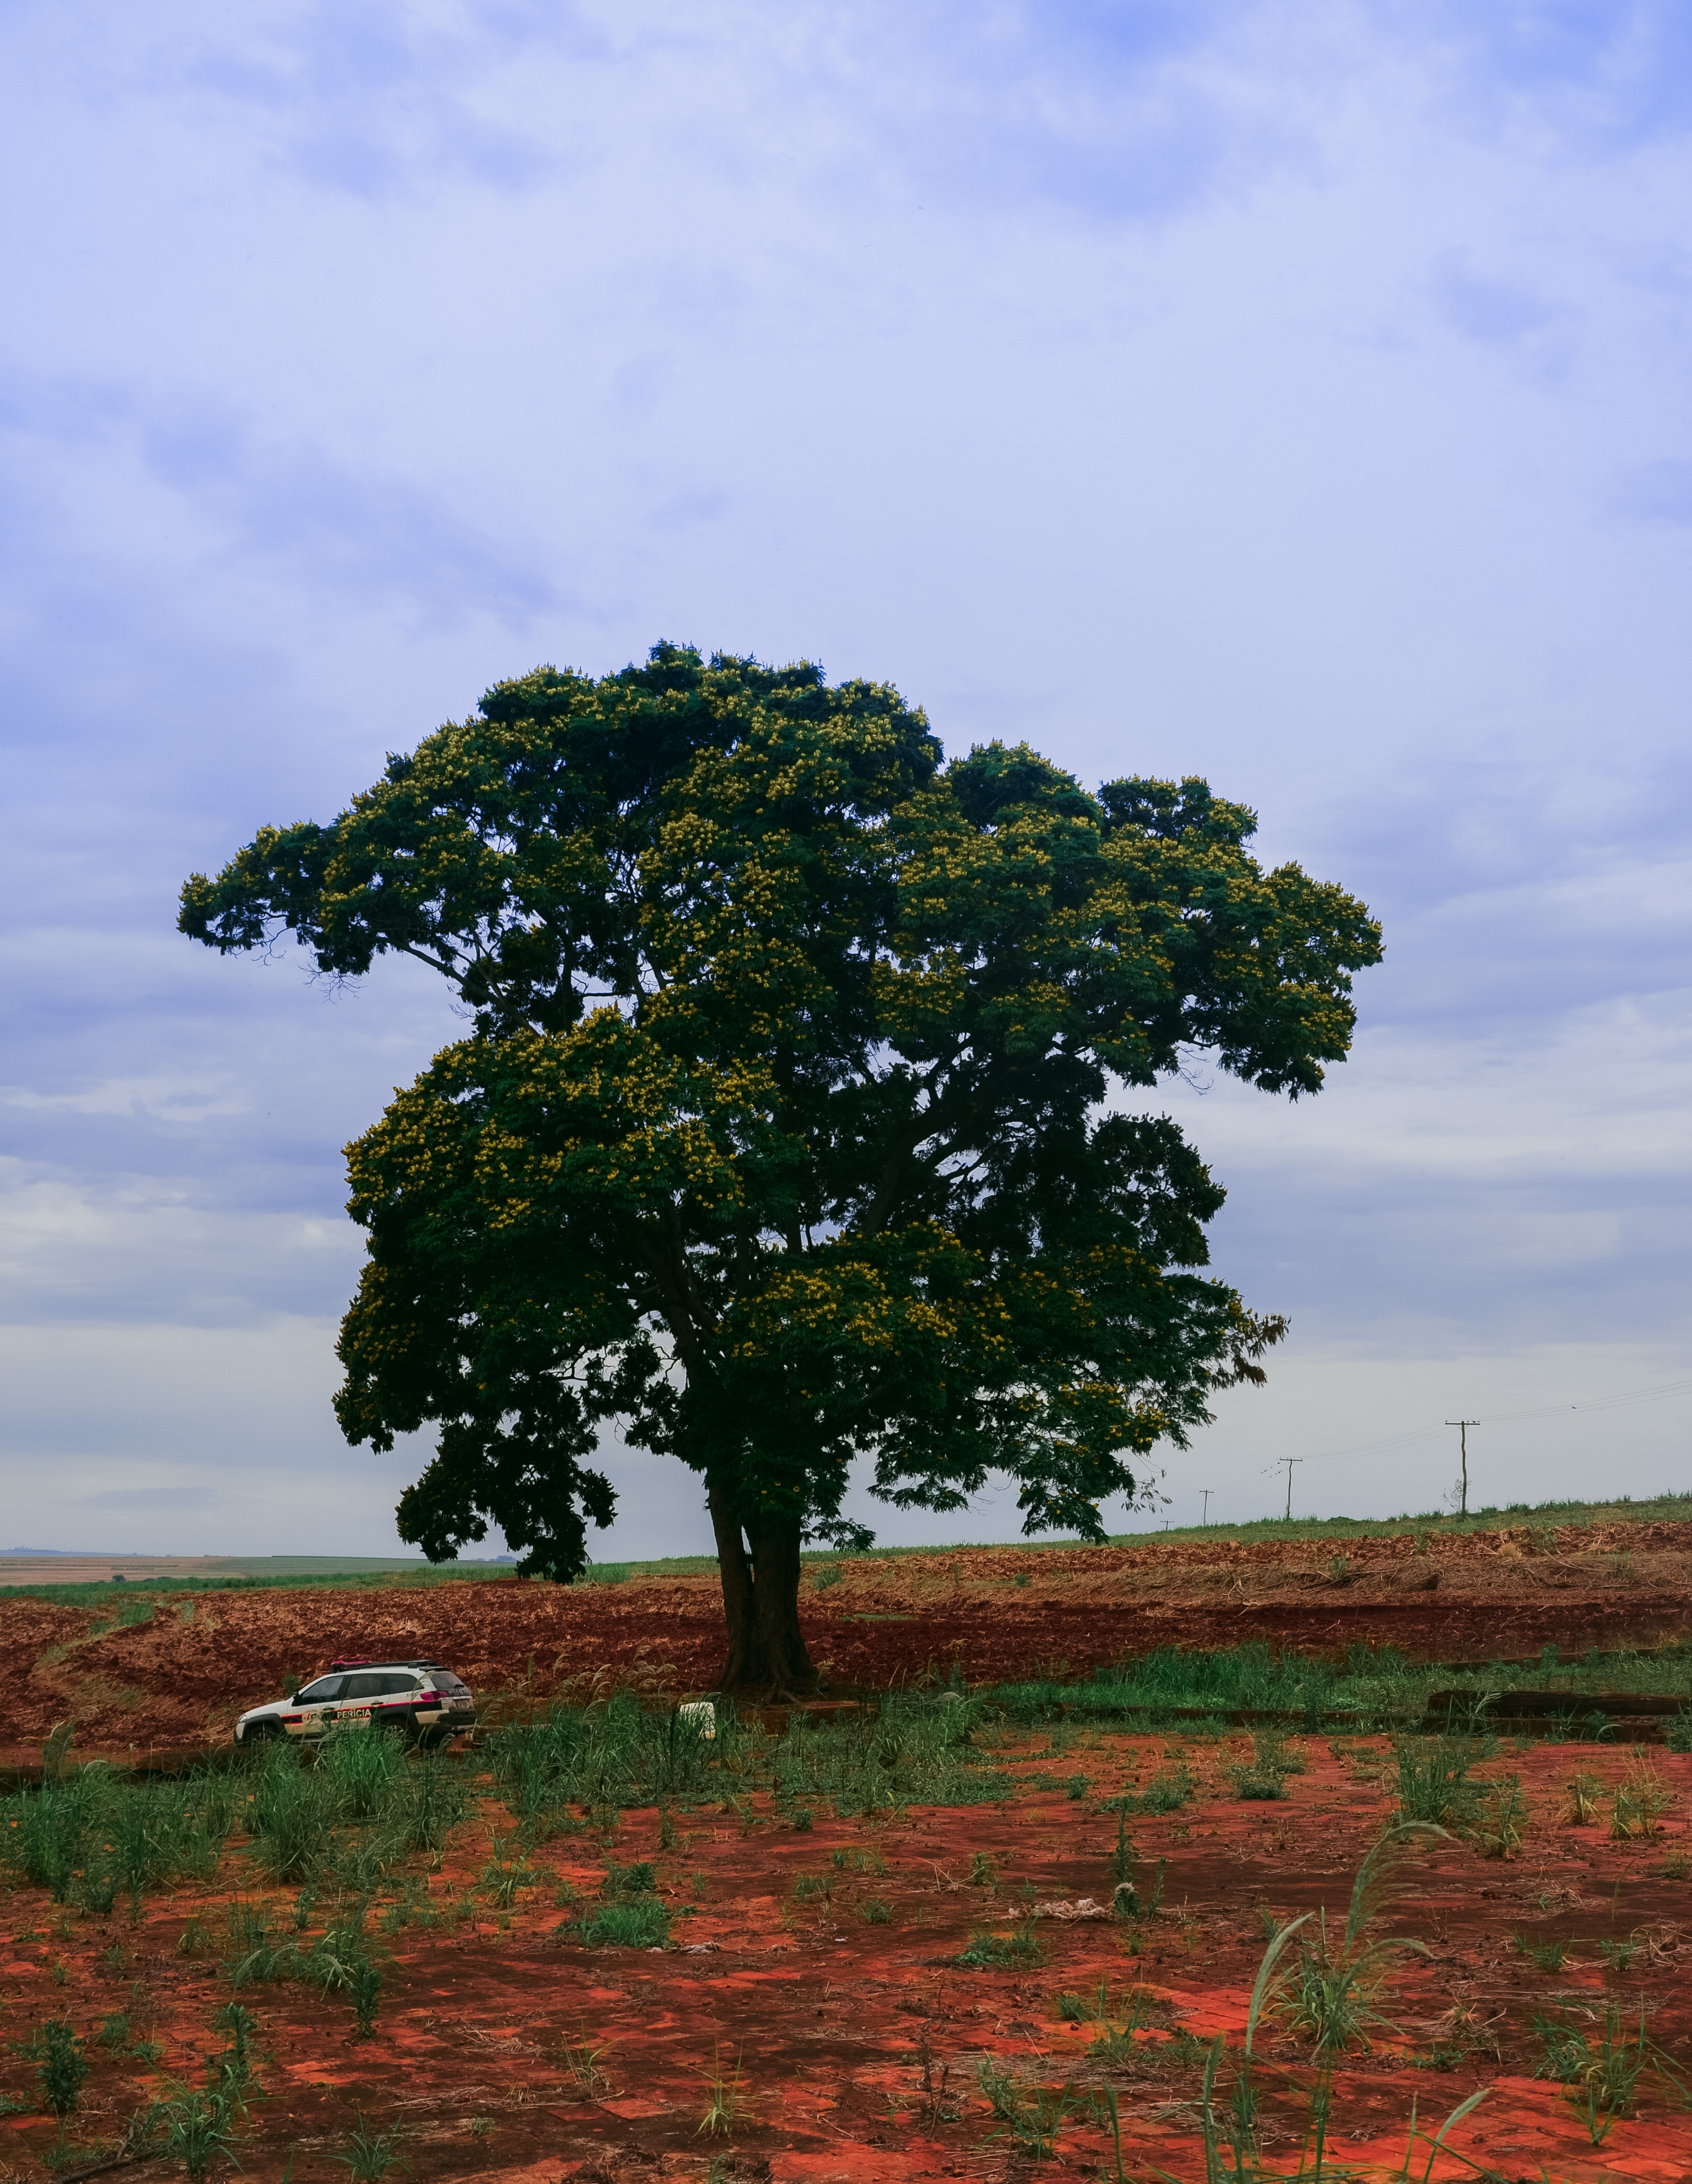
landscape, tree, nature, forest, grass, horizon, cloud, plant, sky, field, farm, meadow, leaf, hill, flower, rural, green, autumn, soil, savanna, plain, clouds, brazil, ecosystem, rural area, serrated, flowering plant, natural environment, woody plant, land plant, arecales